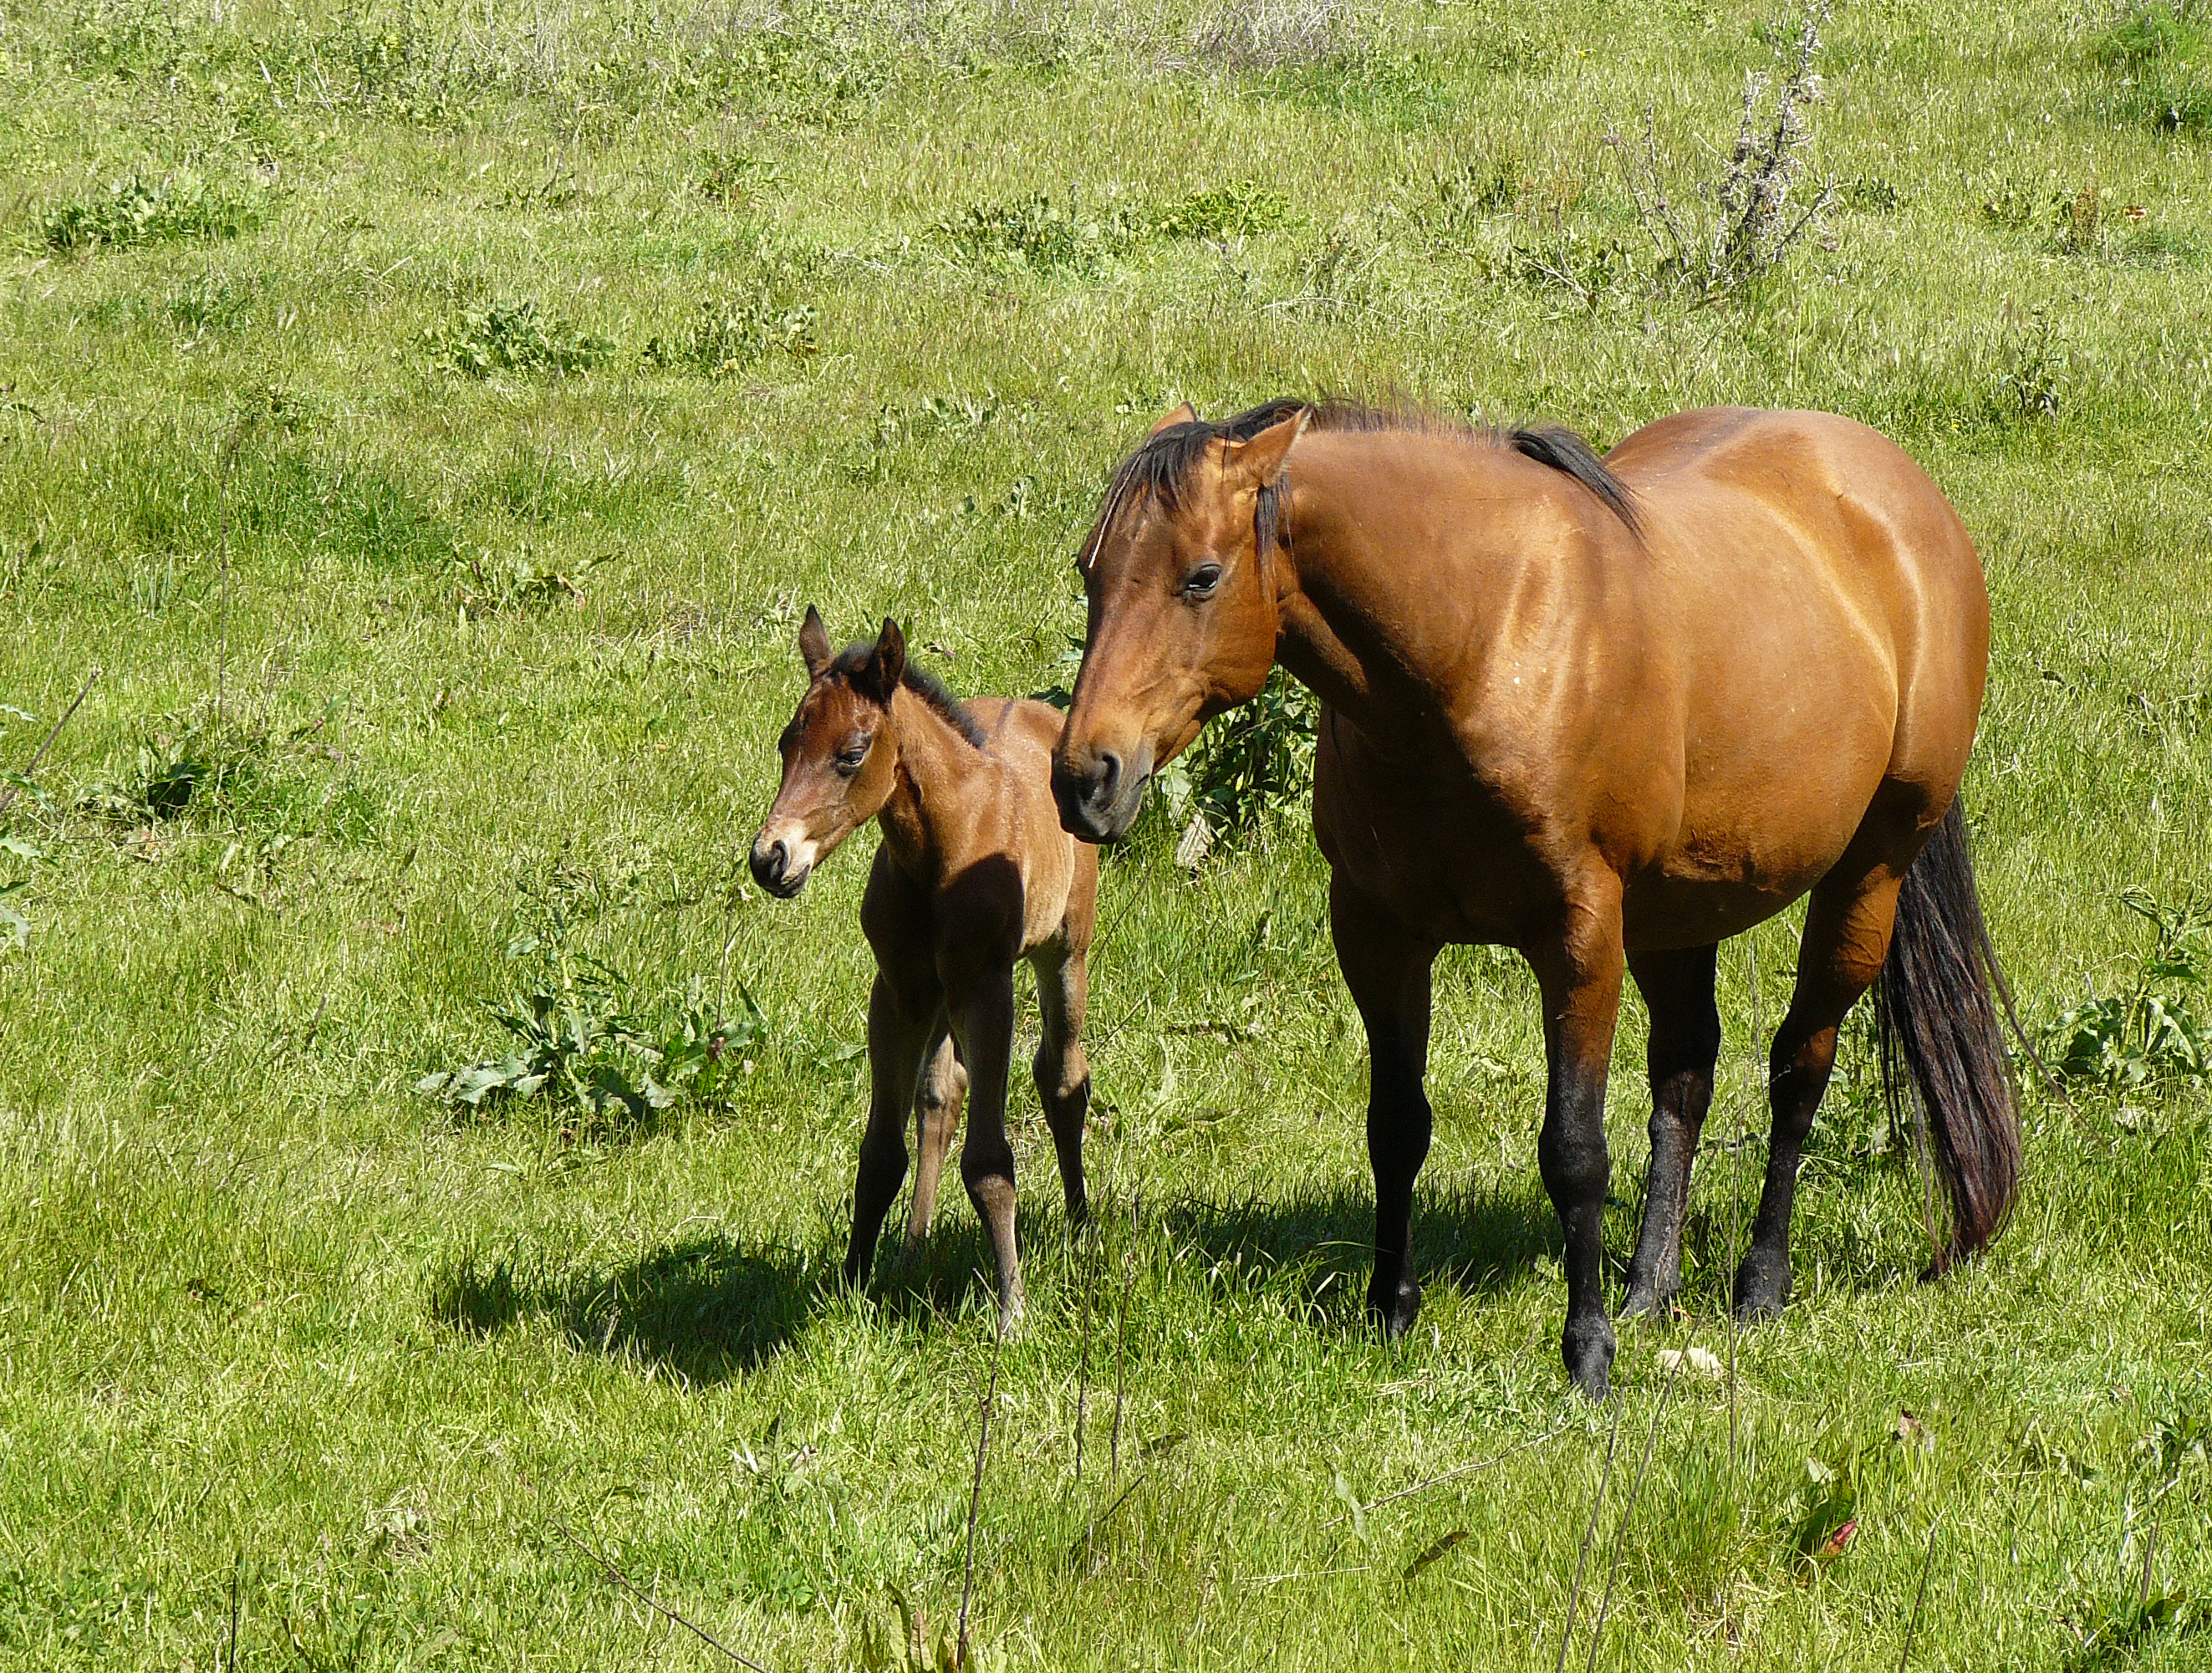
grass, open, meadow, prairie, lake, wildlife, herd, pasture, grazing, horse, space, mammal, stallion, mane, fauna, horses, grassland, vertebrate, mare, laguna, habitat, foal, colt, pack animal, mommieandbabies, horse like mammal, mustang horse